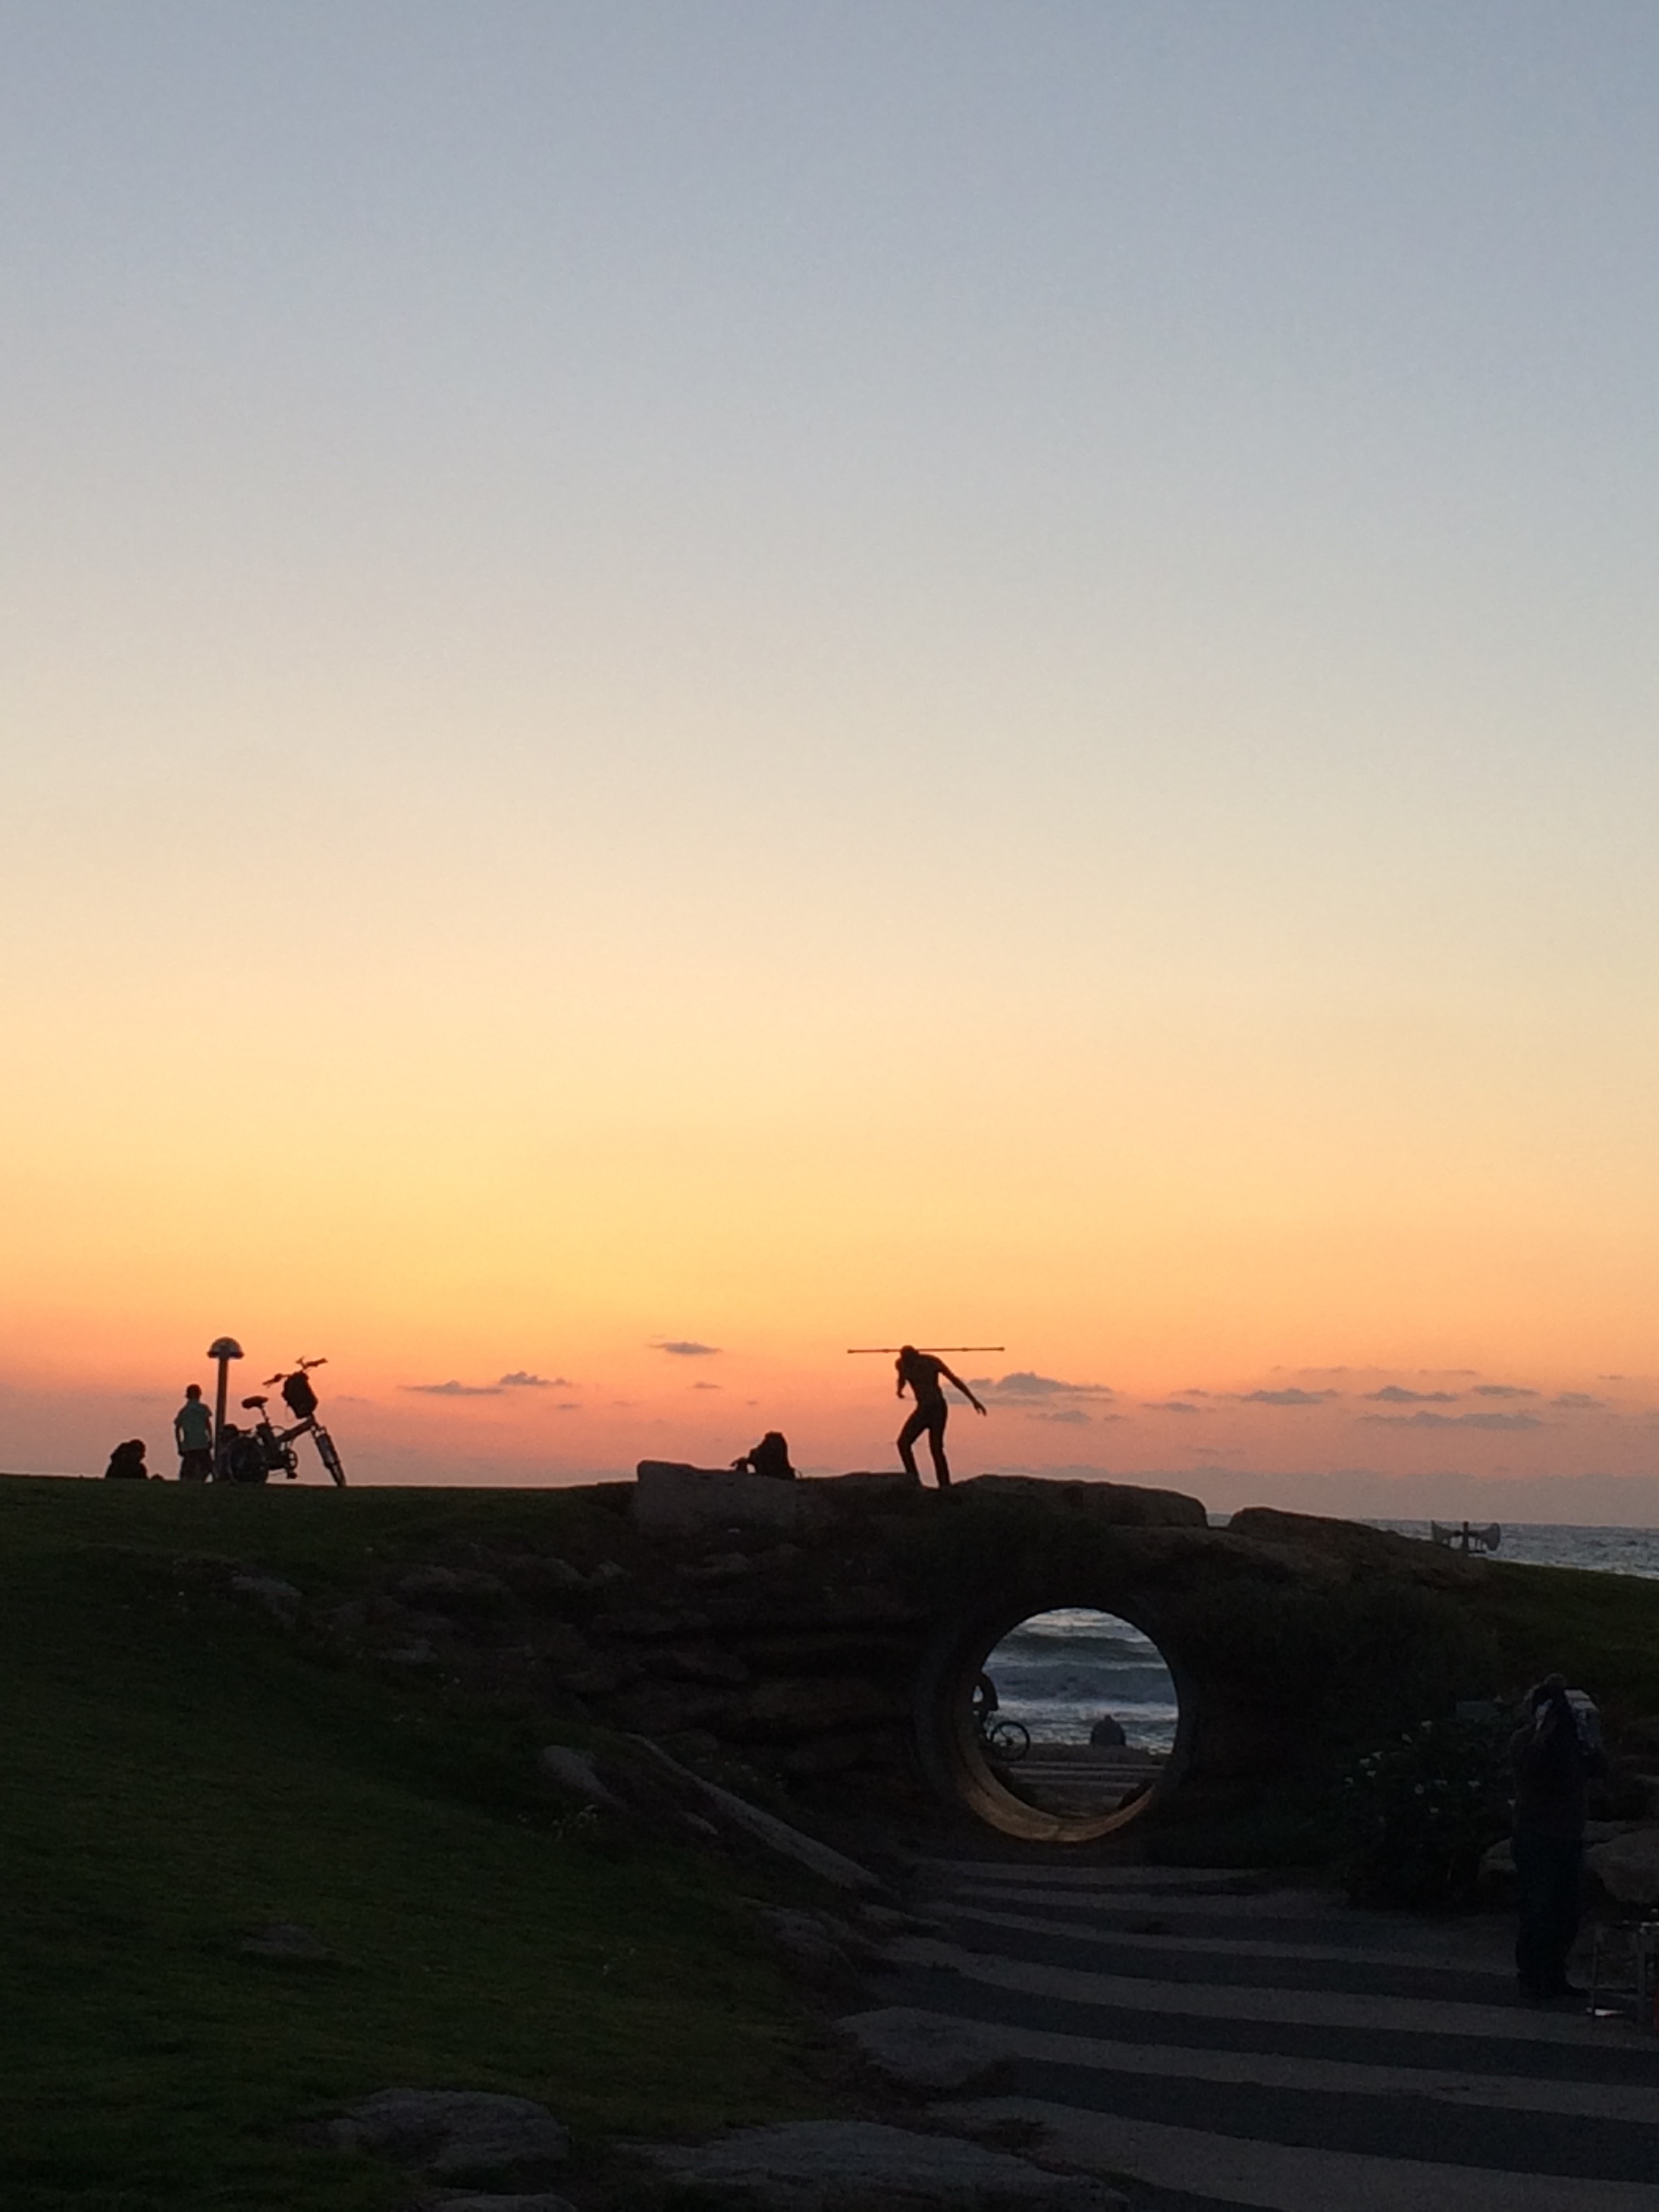
sea, coast, horizon, cloud, sky, sun, sunrise, sunset, sunlight, morning, hill, dawn, dusk, evening, afterglow, atmospheric phenomenon